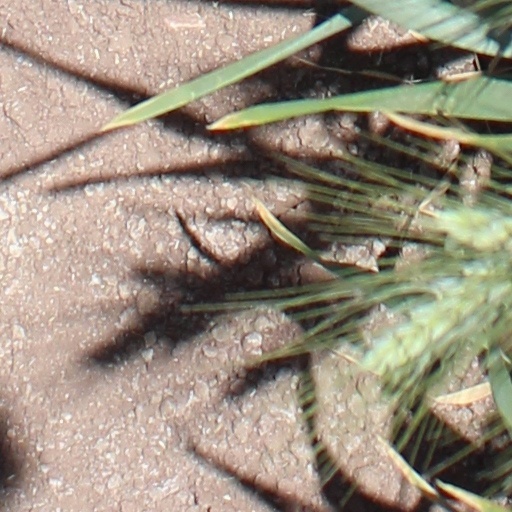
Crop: wheat